Culture of Montreal

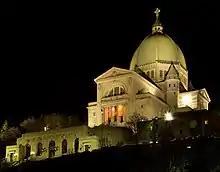
Saint Joseph's Oratory is the largest church in Canada.

Other well-known churches include Notre-Dame-de-Bon-Secours Chapel, which is sometimes called the Sailors' Church, and the Anglican Christ Church Cathedral, which was completely excavated and suspended above an excavated pit during the construction of part of the Underground City. All of the above are major tourist destinations, particularly Notre-Dame and the Oratory.